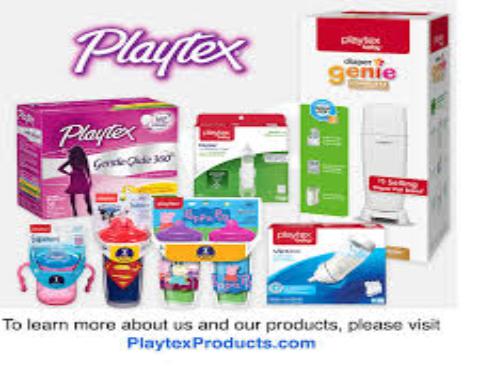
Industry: Necessities